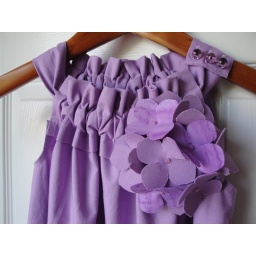
This dress was a custom flower girl dress for a wedding in NY.